Langa voni

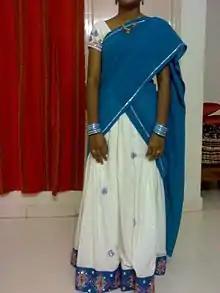
A woman wearing langa voni

The half sari facilitates the transition from the childhood "paavadai" (skirt) "sattai" (blouse) to the "sari", the more complicated drape worn by adult women. Usually the langa (paavadai) and voni are brightly colored and contrasting to each other. At a glance, the half sari outfit can look similar to southern styles of sari because the drape travels in the same direction: tucked into the front of the skirt, then wrapped around the waist, and then draped over the opposite shoulder. However, the voni is shorter, and the wearer is not required to manually pleat the cloth, as is done when draping the sari. In addition, the voni is less restrictive, allowing the wearer to move her legs freely.